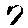
Label: 7